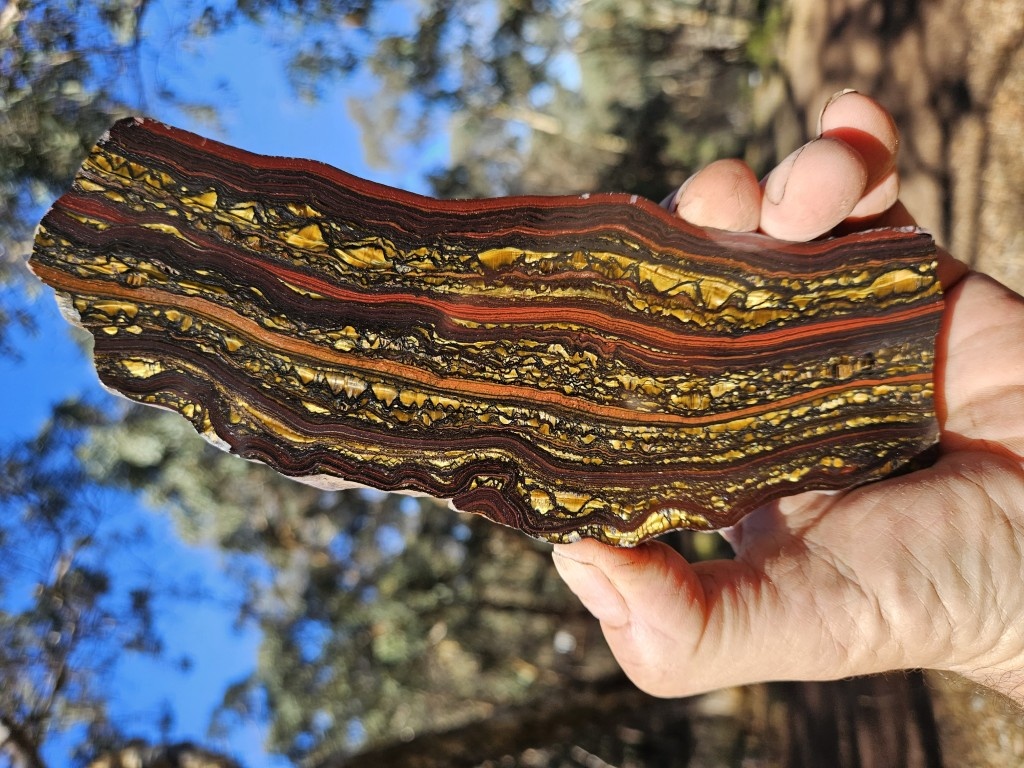
Polished Tiger Iron slab TI370
TI370 Tiger Iron slab, polished on one side . Dimensions at widest points approximately 190 mm x 70 mm x 9 mm thick. Weighs: 367 grams From the Cleaverville Formation, Ord Ranges near Port Hedland, Western Australia. Age is over 3 billion years. Tiger iron is a banded iron formation (BIF) or jaspilite that has alternating layers of black and brown hematite/magnetite, red jasper and chatoyant golden tiger eye.
Brand: GemStoneGeeks
Category: Arts & Entertainment > Hobbies & Creative Arts > Collectibles > Rocks & Fossils > Minerals